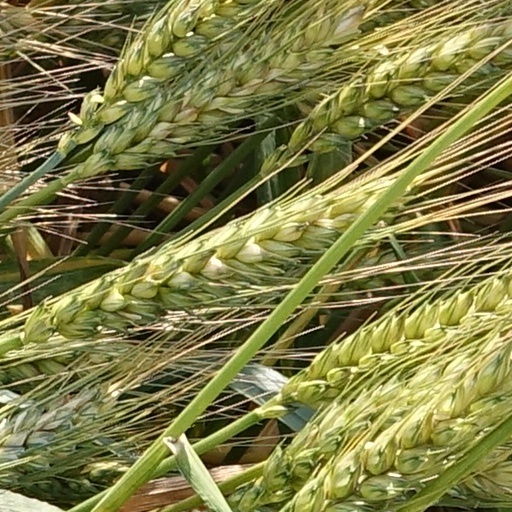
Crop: wheat